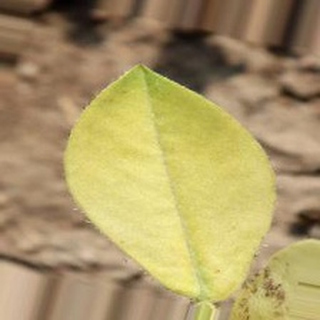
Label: groundnut_nutrition_deficiency